Jordyn Wieber

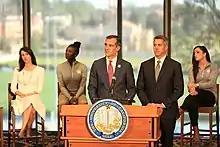
Wieber (right) in 2016 for the announcement of the Los Angeles 2024 Olympic Bid

At the end of July, Wieber competed at the 2012 Summer Olympics in London, United Kingdom. In the qualification round, the American team, nicknamed the "Fierce Five", qualified for the team final in first place. However, Wieber finished fourth in the qualification for the all-around final, behind Viktoria Komova, Raisman, and Douglas. Because of the rule limiting countries to having a maximum of two competitors in individual finals, Wieber did not advance to the all-around final. Wieber did advance to the floor exercise final in sixth place.